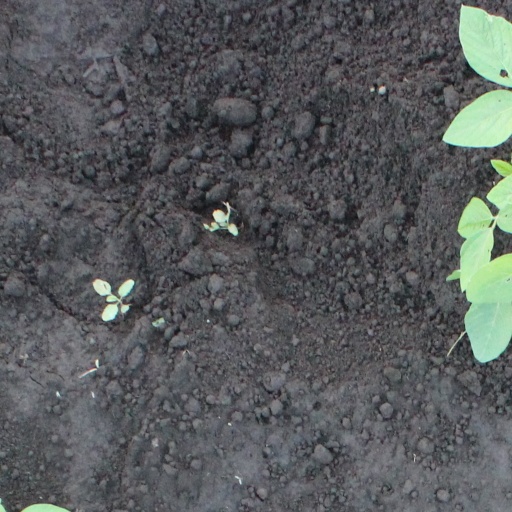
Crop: soybean